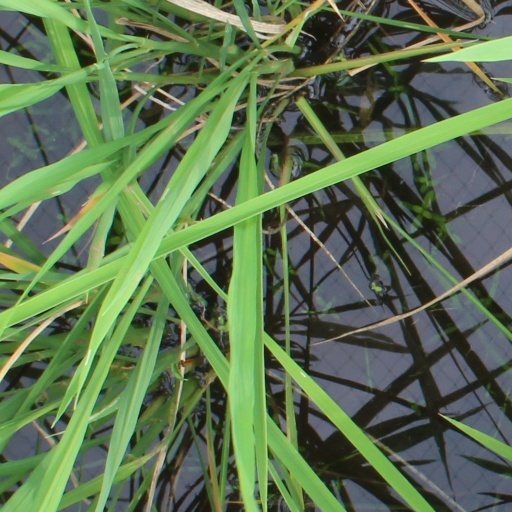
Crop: rice